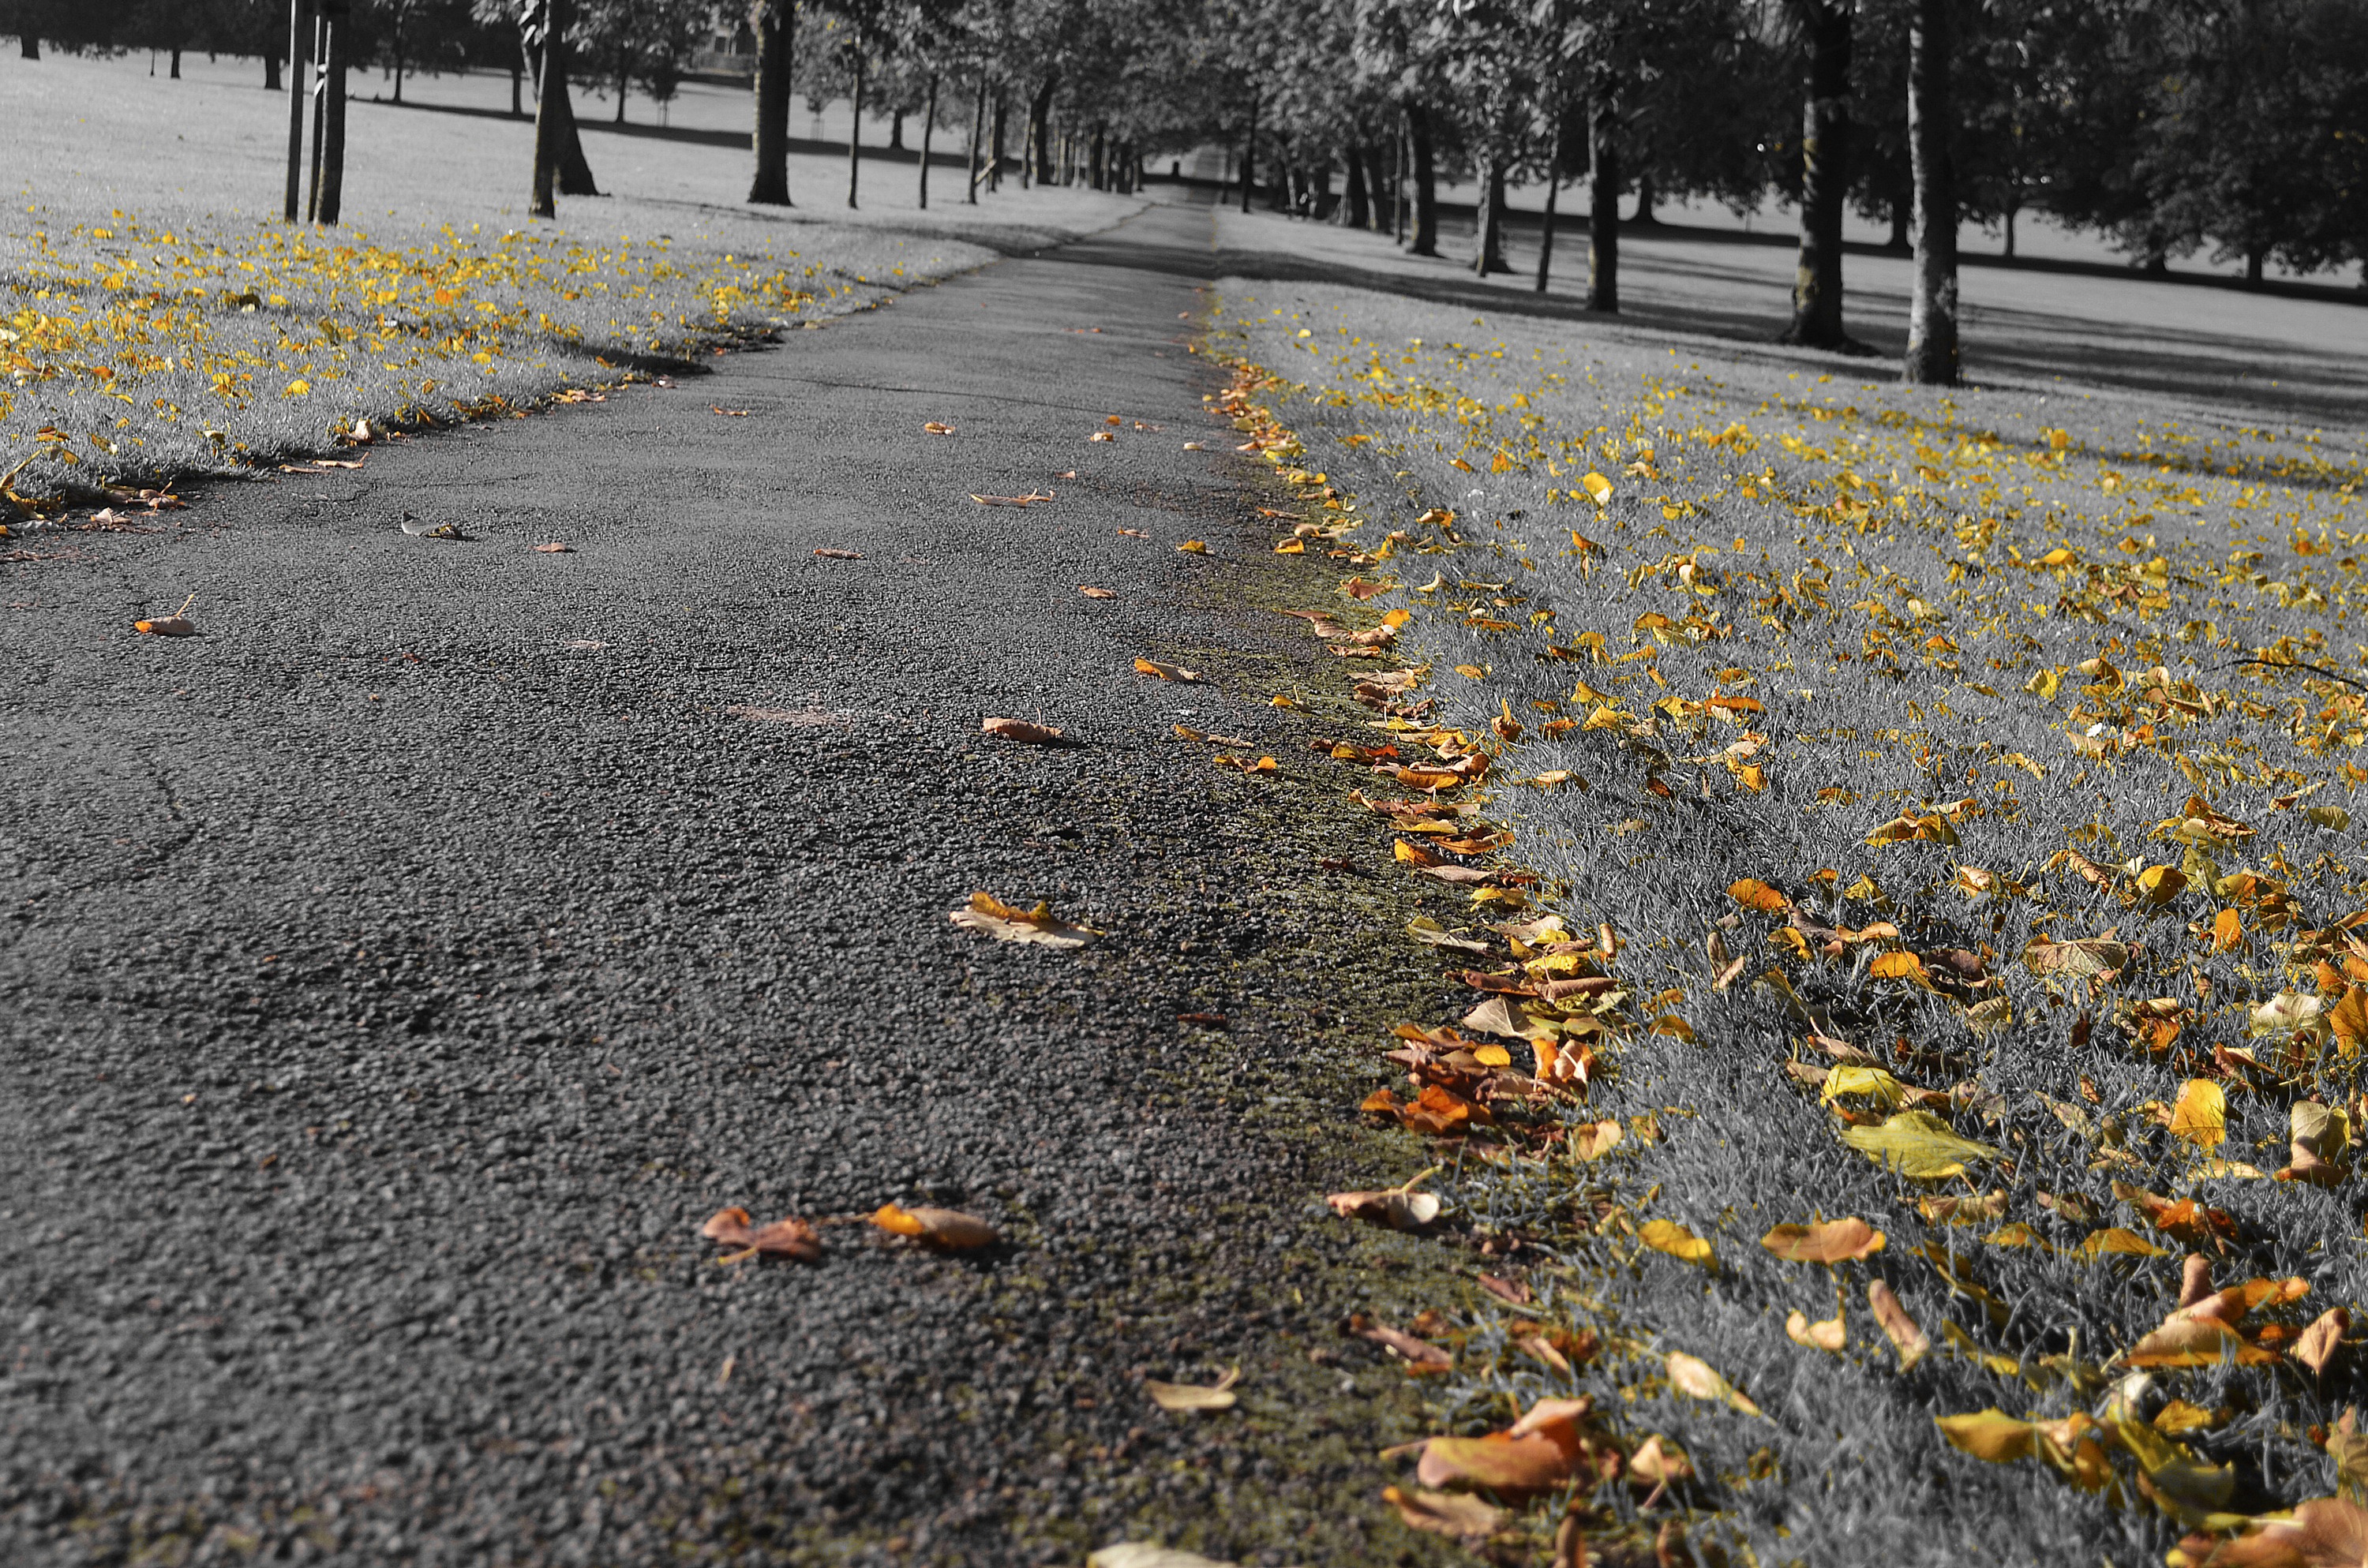
nature, track, road, leaf, sidewalk, asphalt, suburb, color, macro, autumn, soil, yellow, lane, season, leaves, colors, background, wallpaper, postcard, collage, decorations, canvas, greeting cards, road surface, residential area